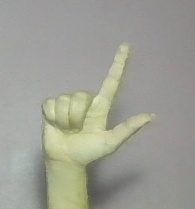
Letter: laam